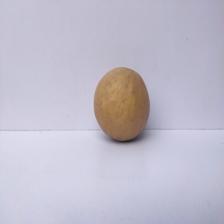
Size: Large